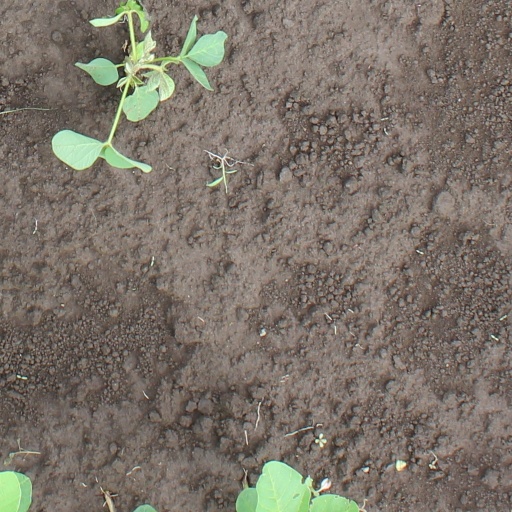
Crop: soybean